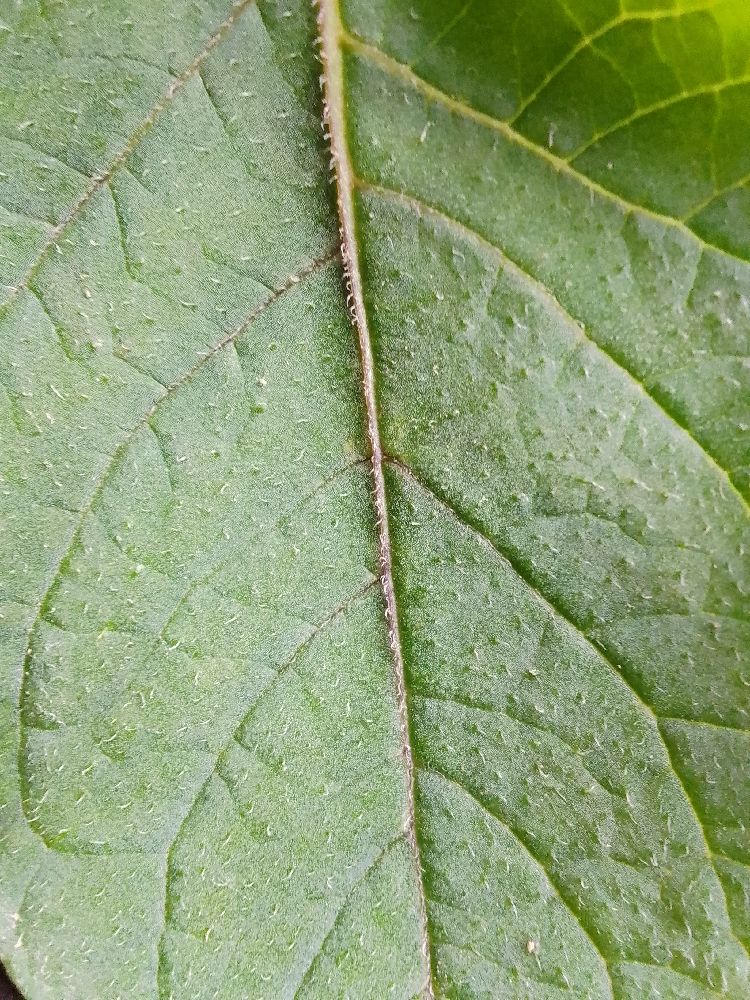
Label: Healthy